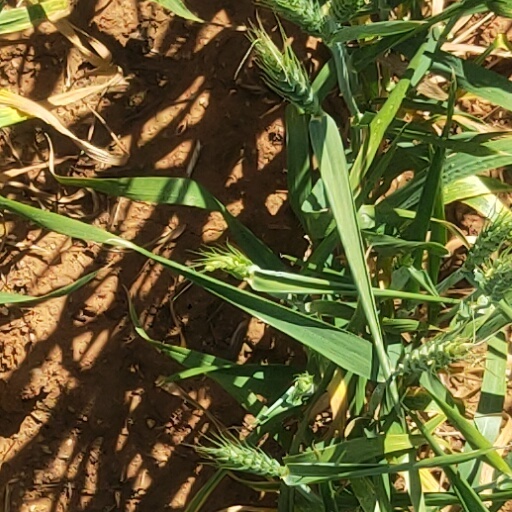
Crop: wheat